WWE 2K17

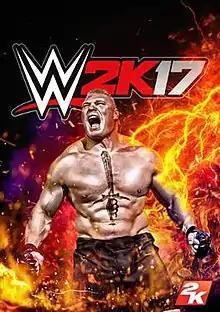
Cover art featuring Brock Lesnar

WWE 2K17 is a professional wrestling video game developed by Yuke's and published by 2K for PlayStation 3, PlayStation 4, Xbox 360, Xbox One, and Microsoft Windows. It is the eighteenth game in the "WWE" game series (fourth under the "WWE 2K" banner), serving as the following from their previous game "WWE 2K16" (released in 2015), and followed by "WWE 2K18" (released in 2017). This is the fourth and final installment to be released for the PlayStation 3 and Xbox 360 platforms and on those platforms it still follows the gameplay blueprint of "WWE 2K14".